Belfry of Ghent

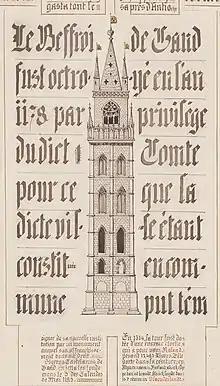

Construction of the tower began in 1313 after a design by master mason Jan van Haelst. His plans are still preserved in the Ghent City Museum. After continuing intermittently through wars, plagues and political turmoil, the work reached completion in 1380. It was near the end of this period that the gilded dragon, brought from Bruges, assumed its place atop the tower. The uppermost parts of the building have been rebuilt several times, in part to accommodate the growing number of bells.